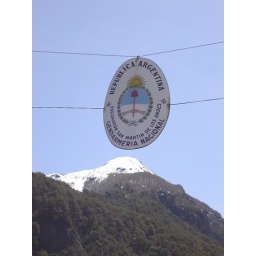
Argentine Police sign hanging over mountain in Lanin National Park